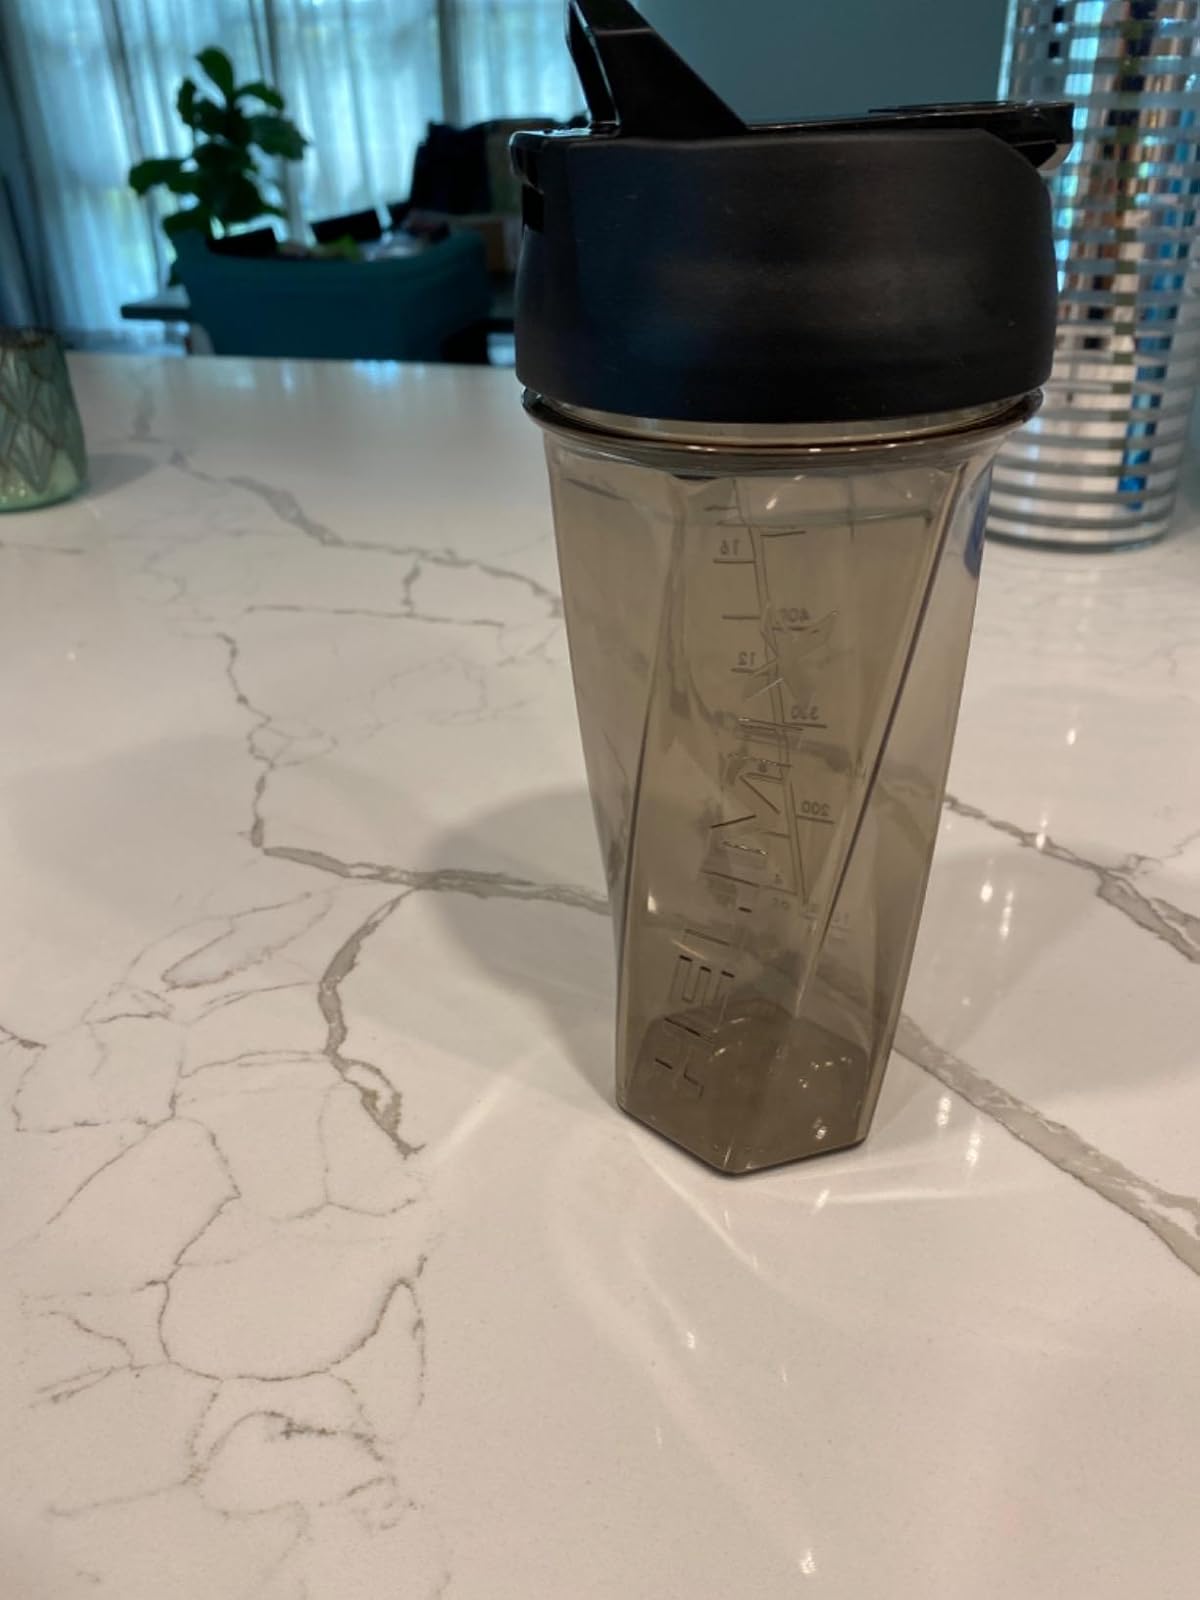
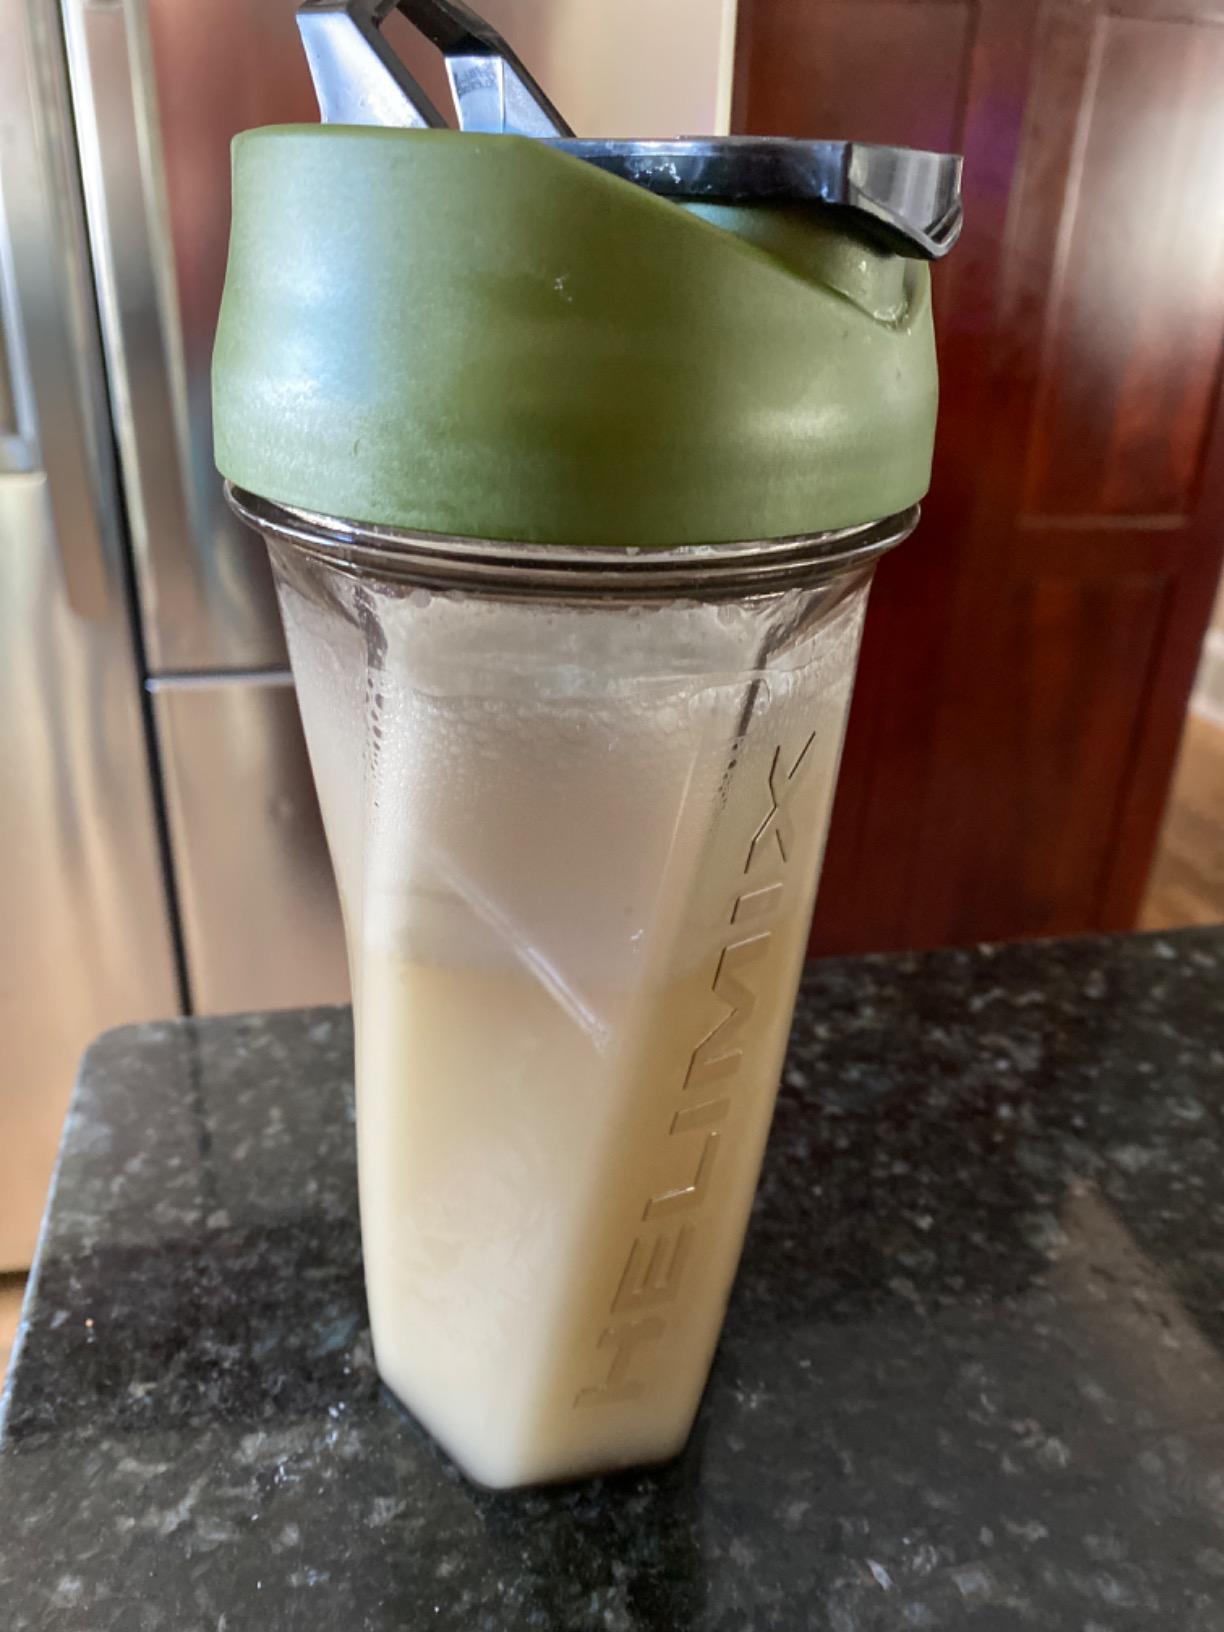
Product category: items_blender
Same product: no